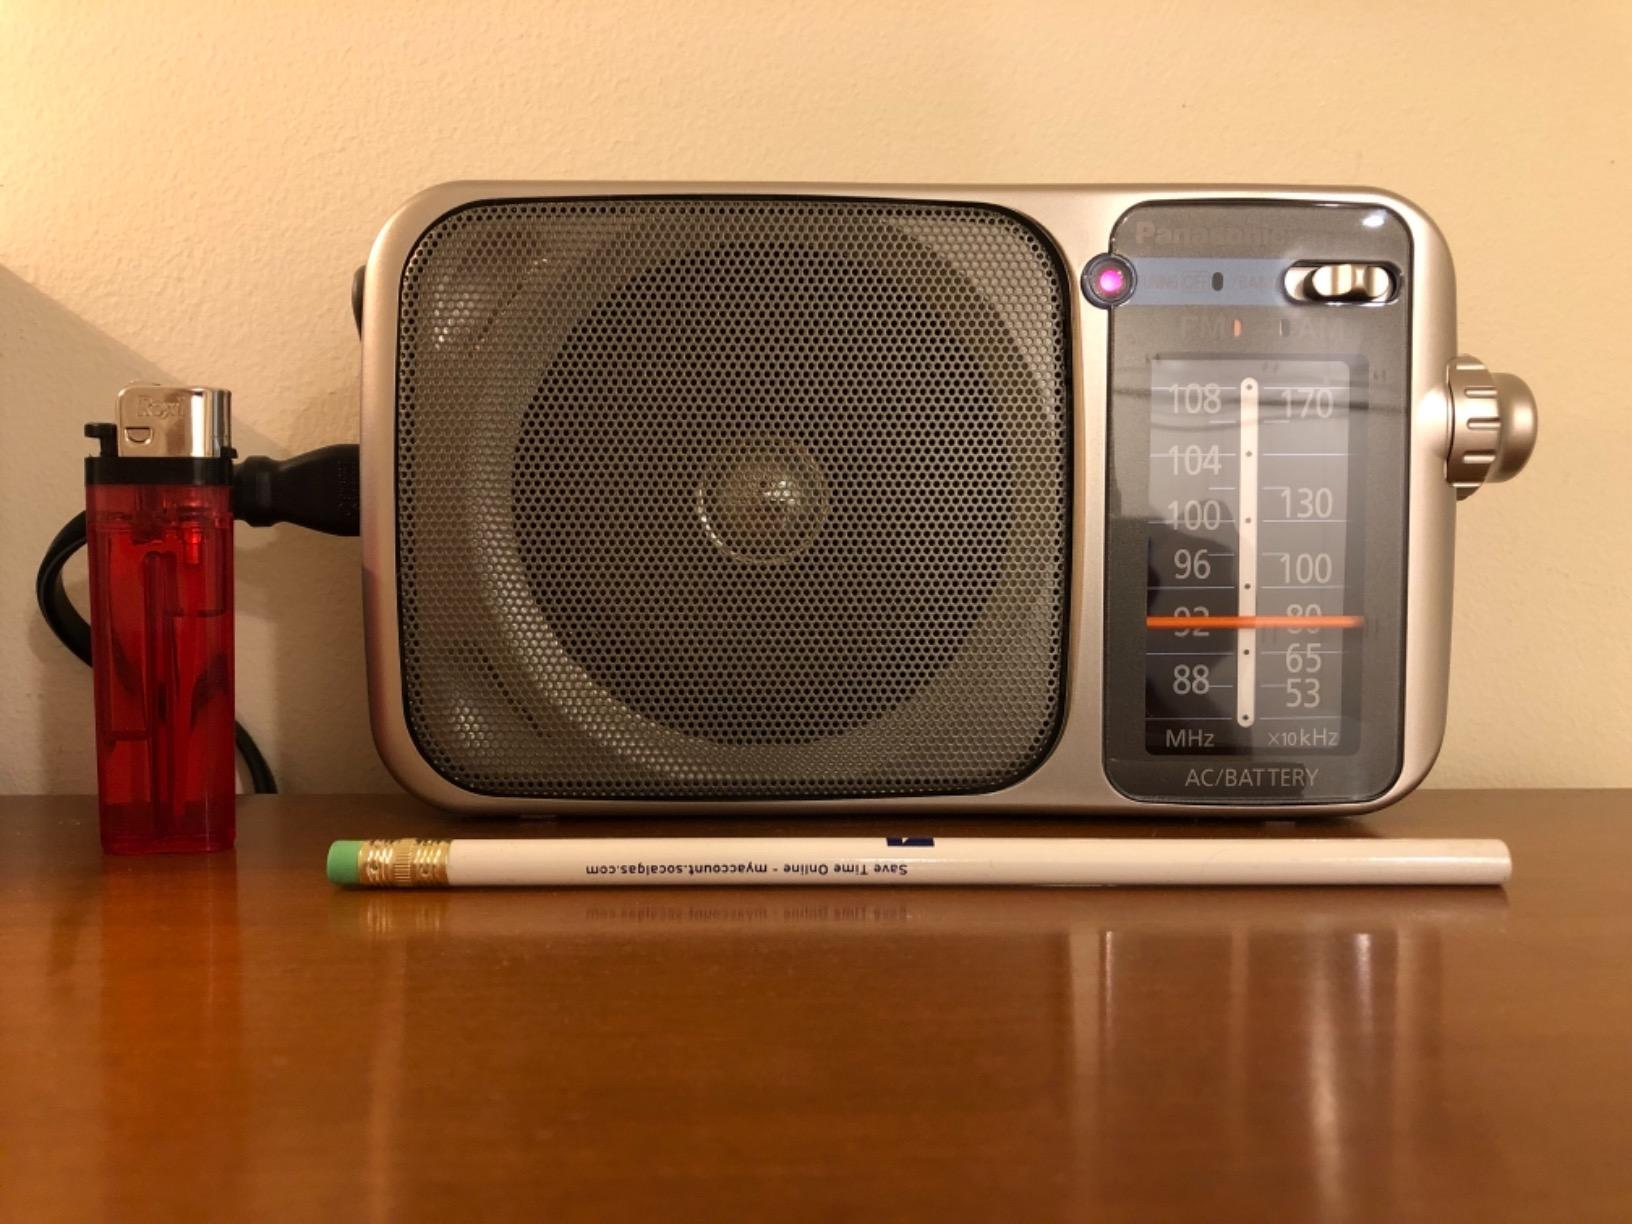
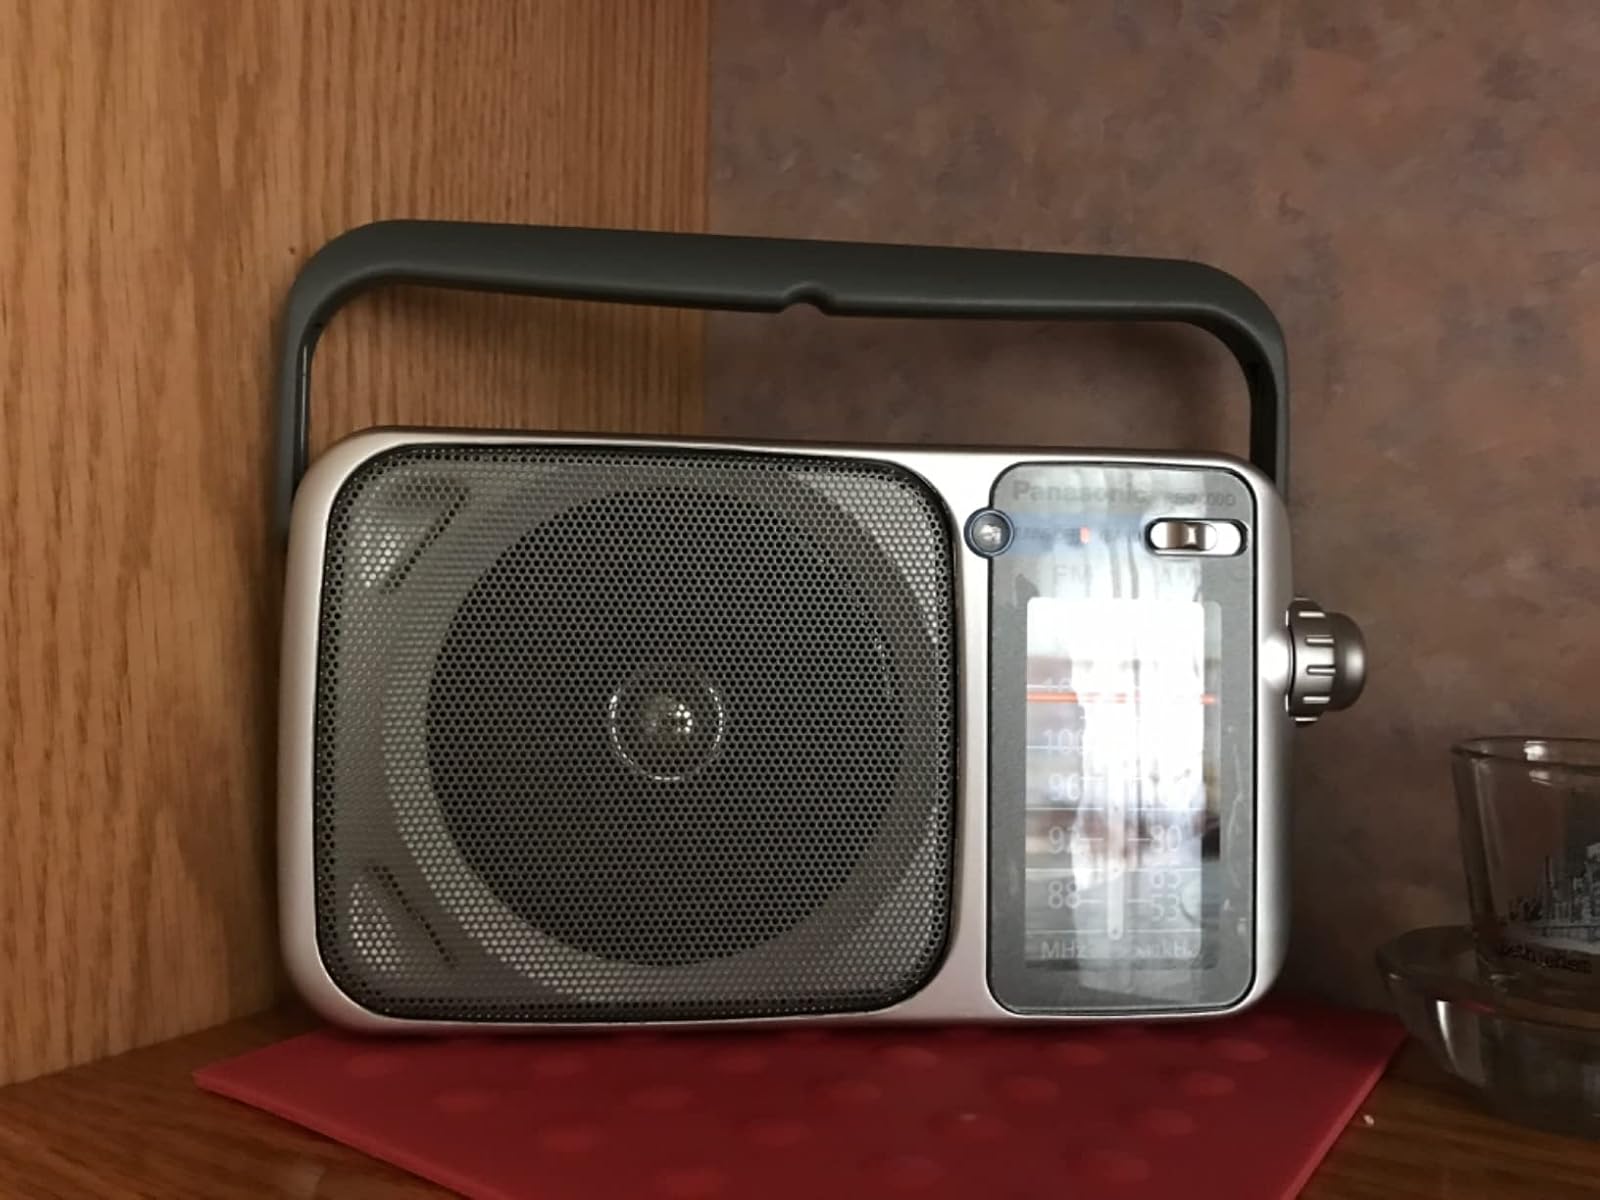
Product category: radio
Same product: yes